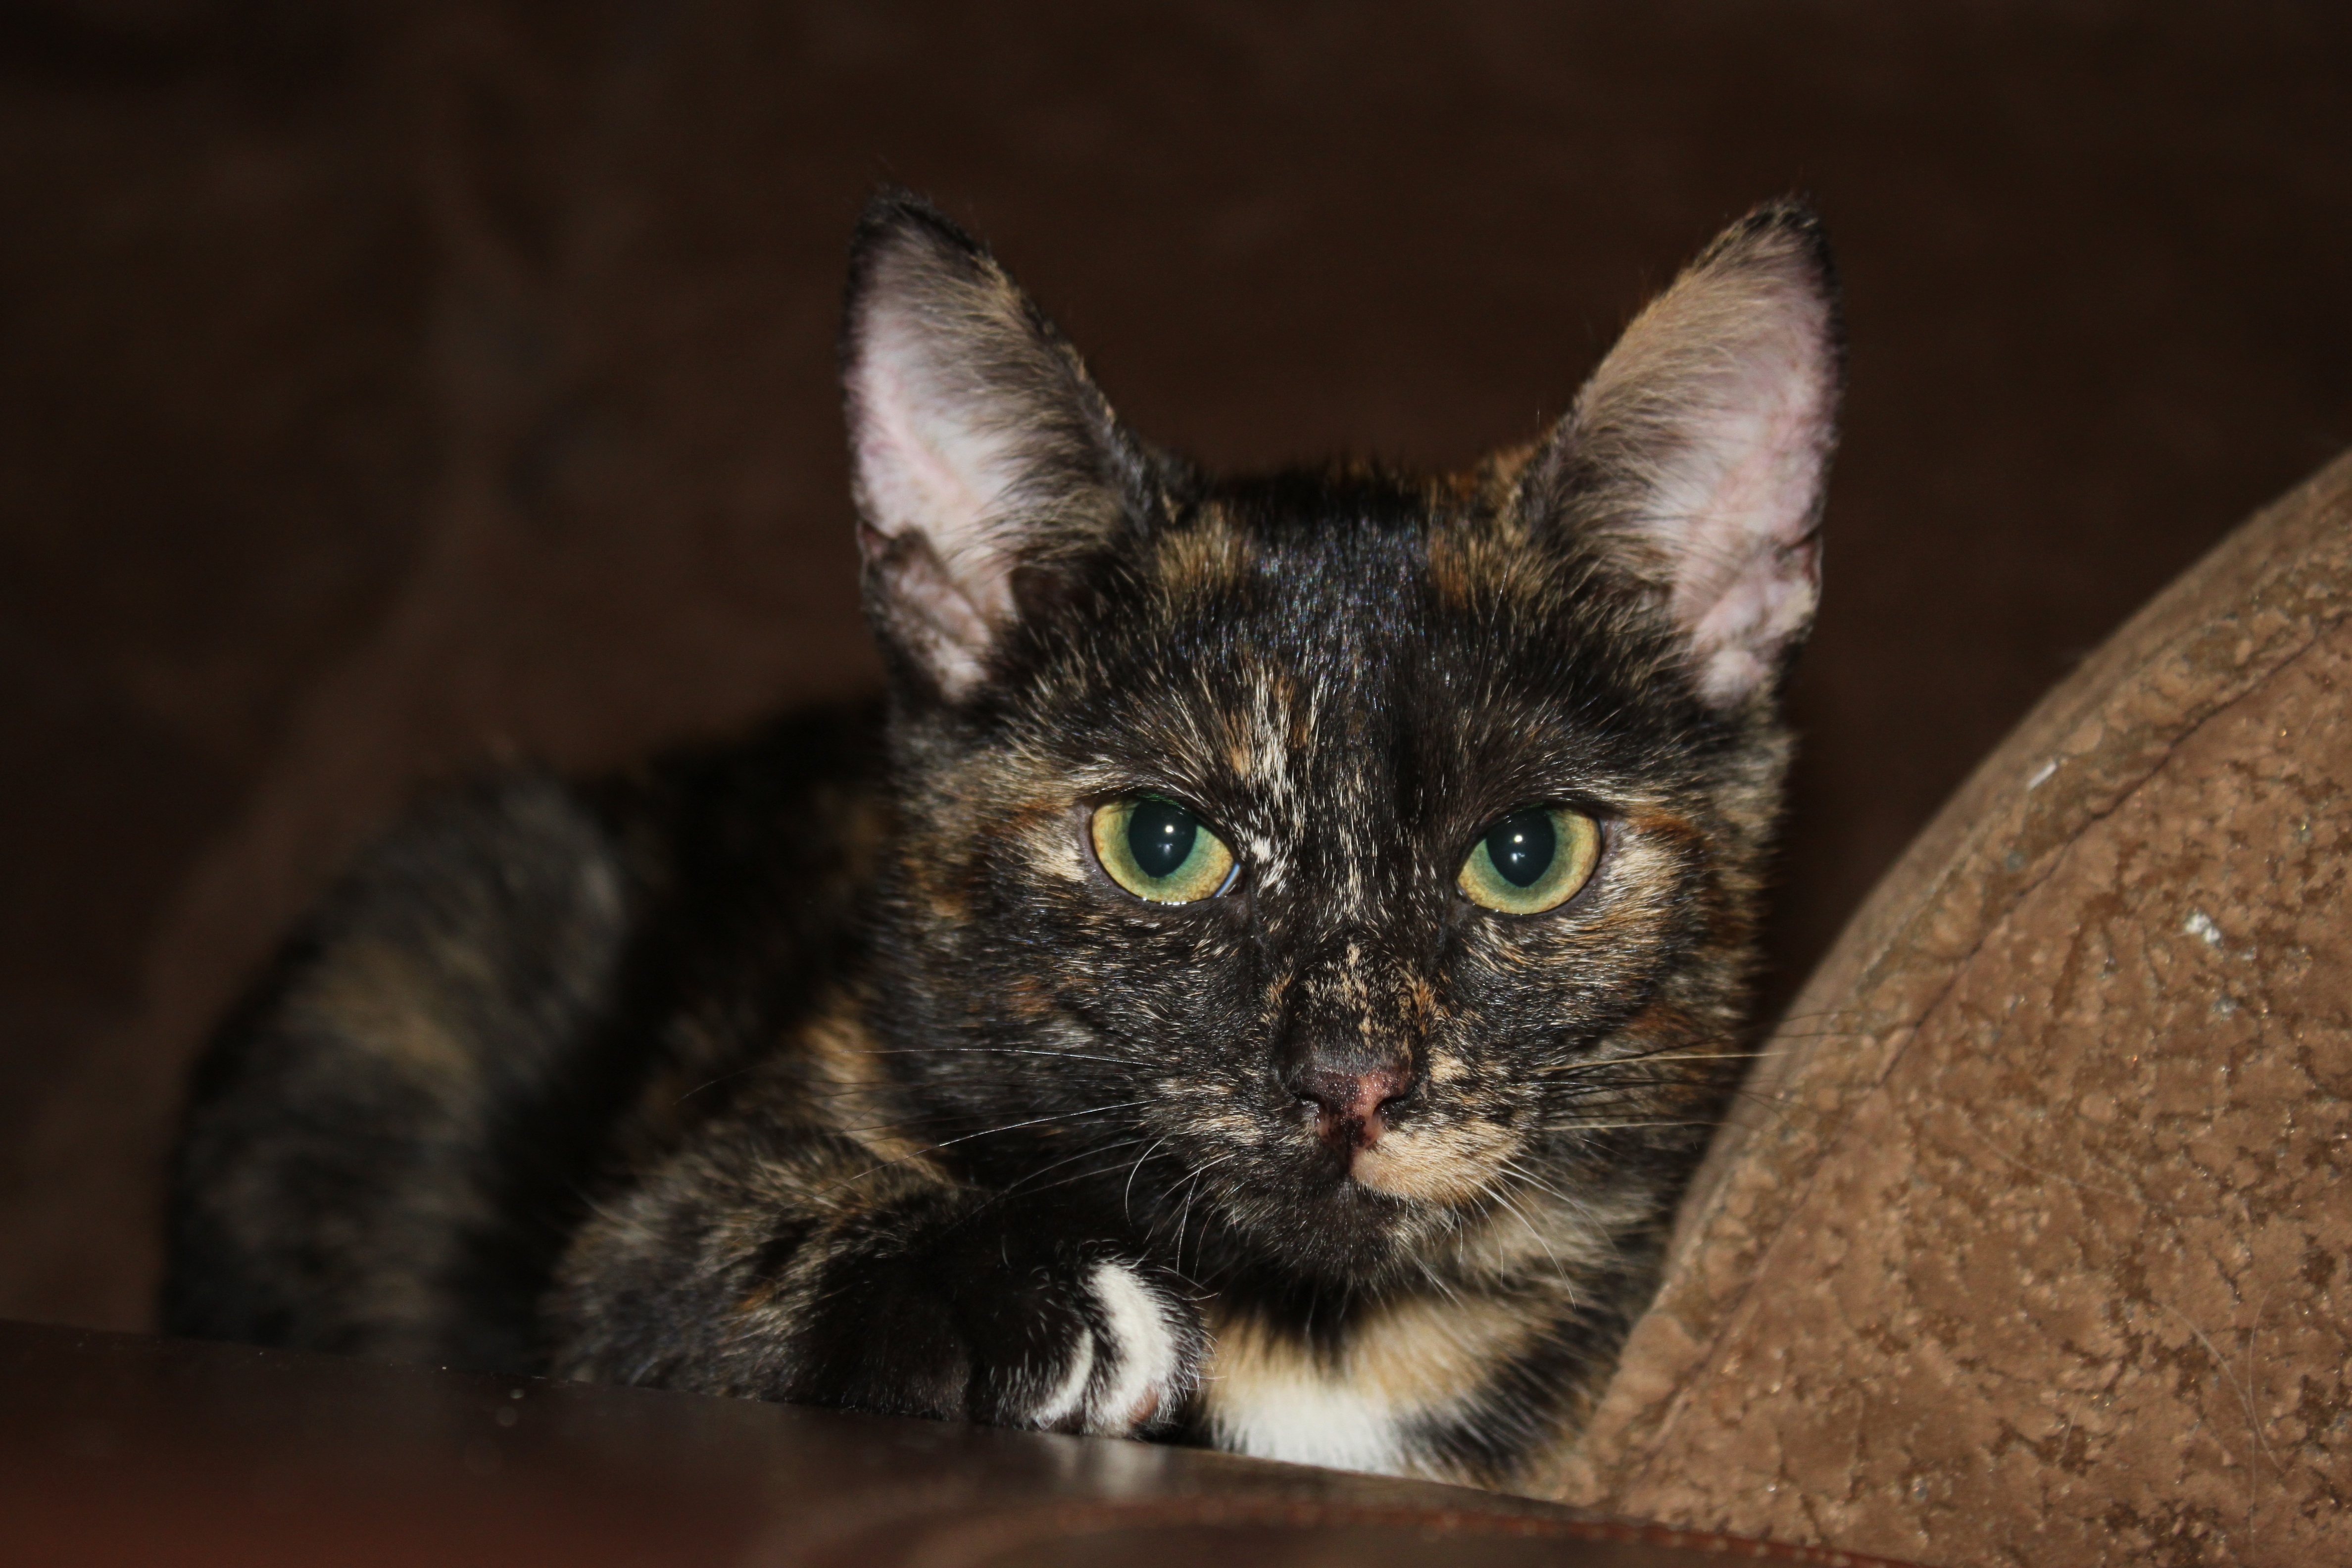
pet, kitten, cat, mammal, fauna, cats, whiskers, animals, vertebrate, darling, tricolor, european shorthair, three colors, choker, black white red, small to medium sized cats, cat like mammal, carnivoran, domestic short haired cat, three colored